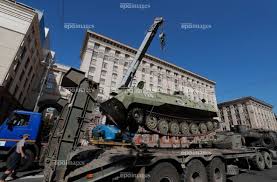
Label: MT_LB